Desmoplasia

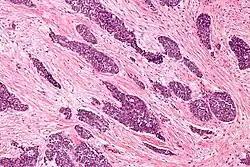
Desmoplastic small round cell tumour, with desmoplasia surrounding nests of cancer cells.

In medicine, desmoplasia is the growth of fibrous connective tissue. It is also called a desmoplastic reaction to emphasize that it is secondary to an insult. Desmoplasia may occur around a neoplasm, causing dense fibrosis around the tumor, or scar tissue (adhesions) within the abdomen after abdominal surgery.